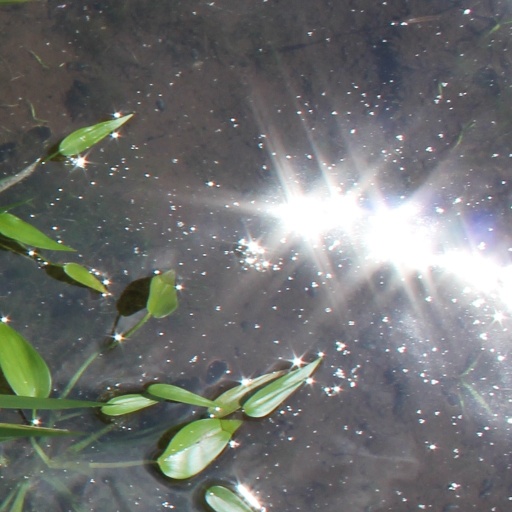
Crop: rice